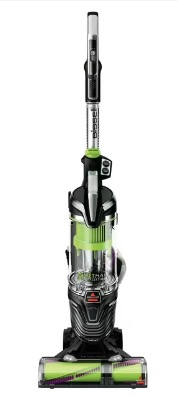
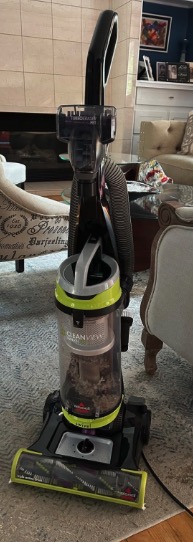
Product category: items_vacuum
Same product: no